Rat

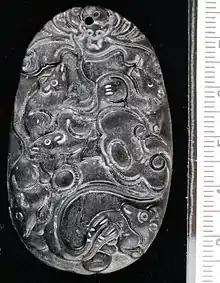
Chinese zodiac pendant with 5 rats climbing ruyi, bat at top of pendant

Rats have long been considered deadly pests. Once considered a modern myth, the rat flood in India occurs every fifty years, as armies of bamboo rats descend upon rural areas and devour everything in their path. Rats have long been held up as the chief villain in the spread of the Bubonic Plague; however, recent studies show that rats alone could not account for the rapid spread of the disease through Europe in the Middle Ages. Still, the Centers for Disease Control does list nearly a dozen diseases directly linked to rats.